Plantation Peter's Hall

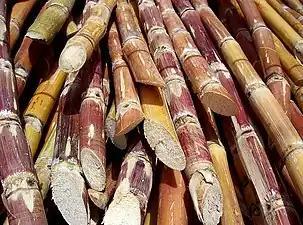
Cut sugarcane

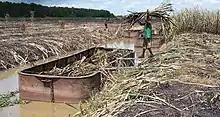
Transporting cut sugar cane

British colonial records show that the plantation had 244 slaves in 1817, 221 in 1826, and 195 in 1832. It was held in 1826 and 1832 by the executors of William Brereton deceased who had died around 1822. The 1832 map of St Mathew's Parish shows "195 Negroes" and a note (B) that the plantation contained a rectory, a church, and a school room.